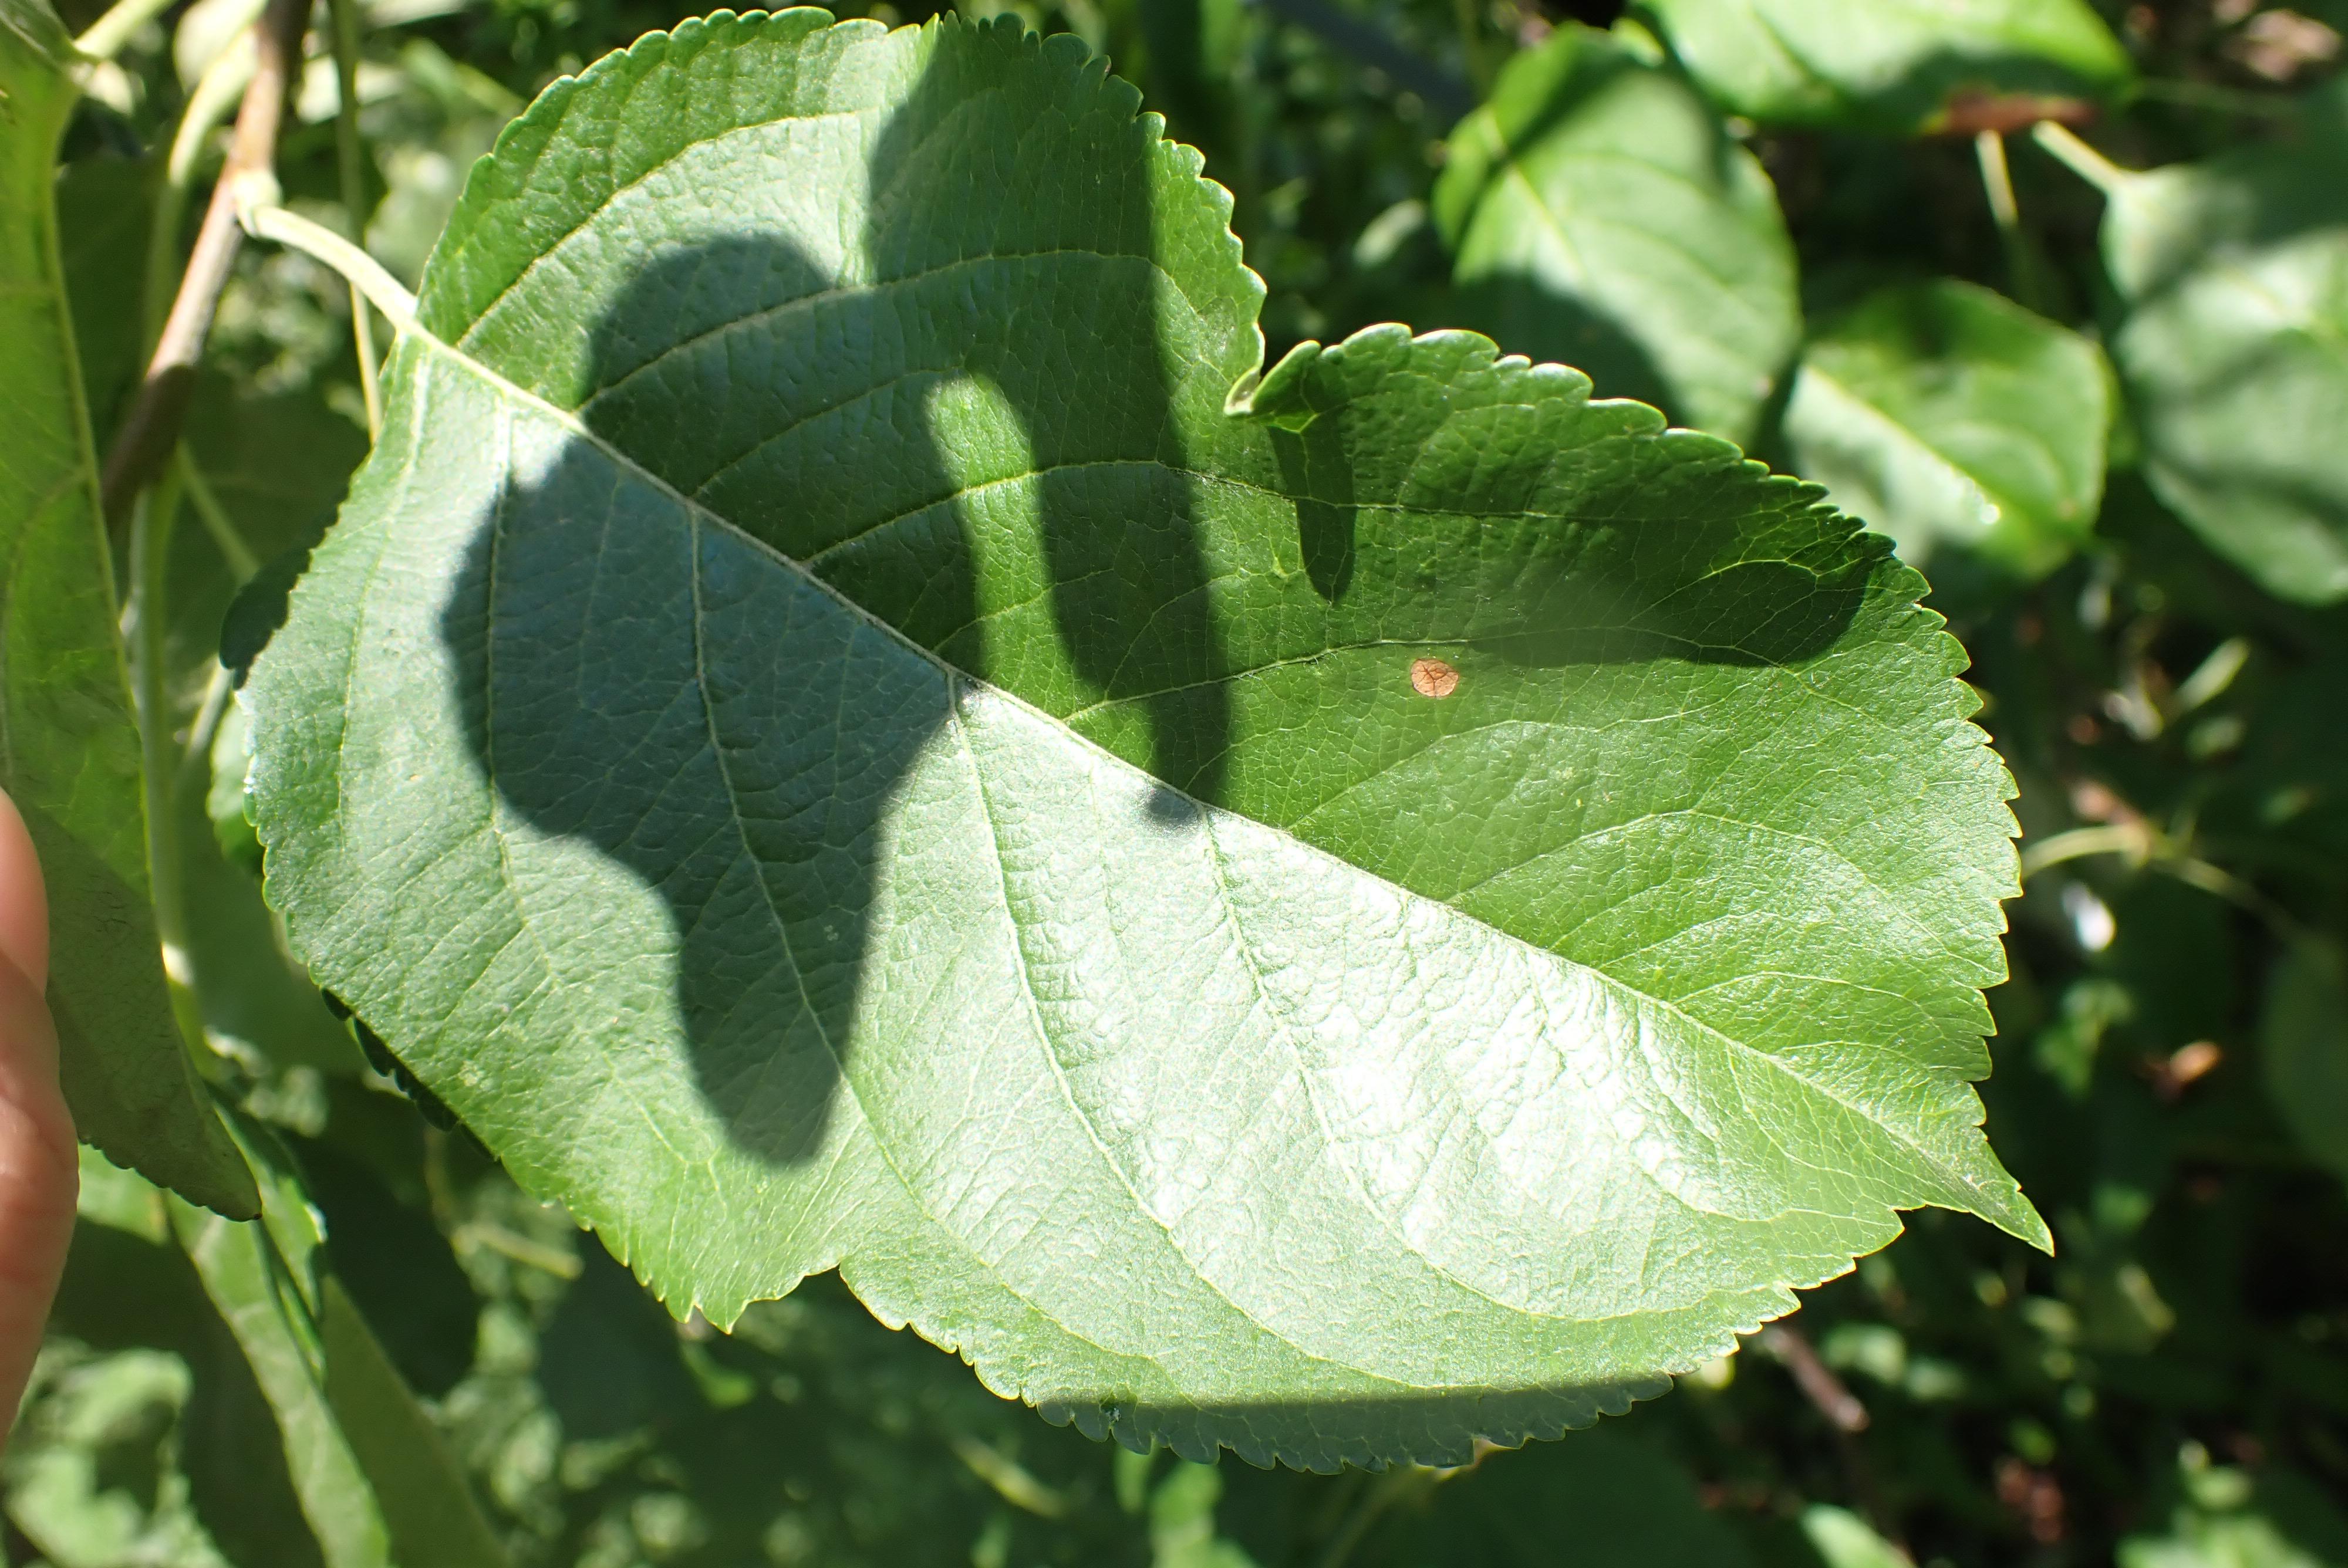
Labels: frog_eye_leaf_spot